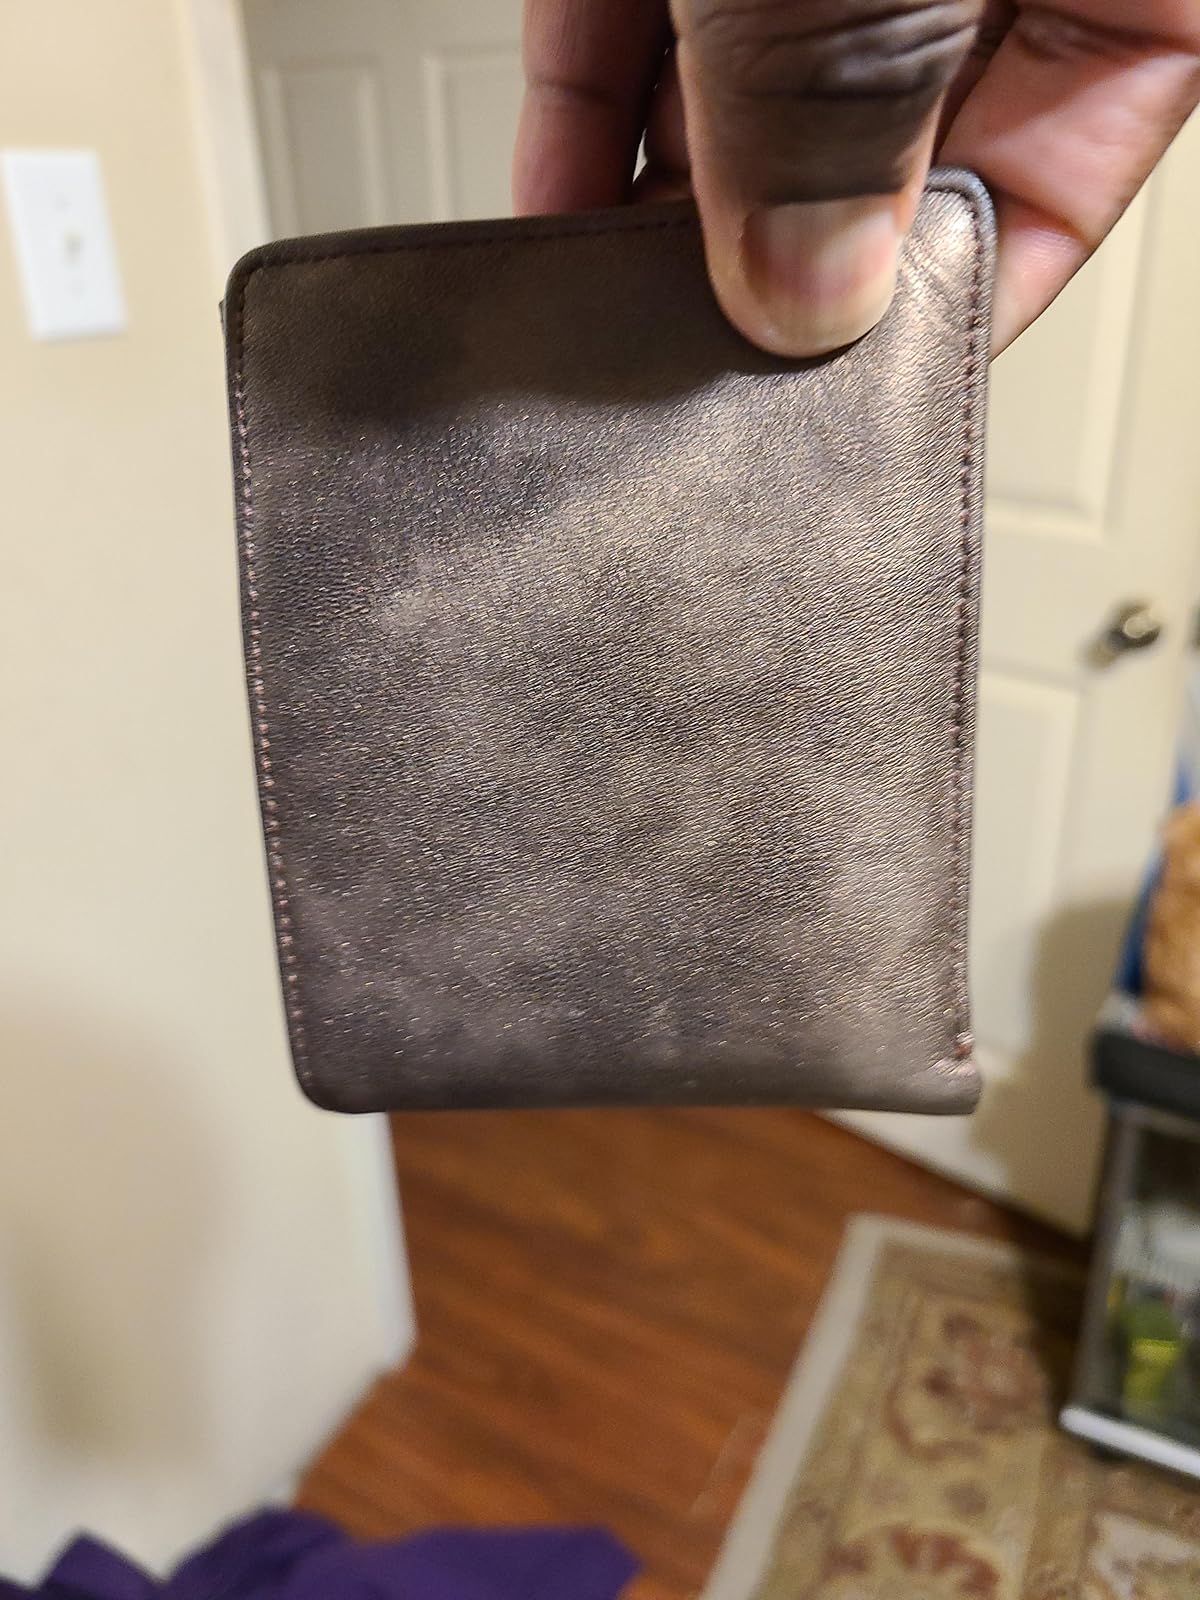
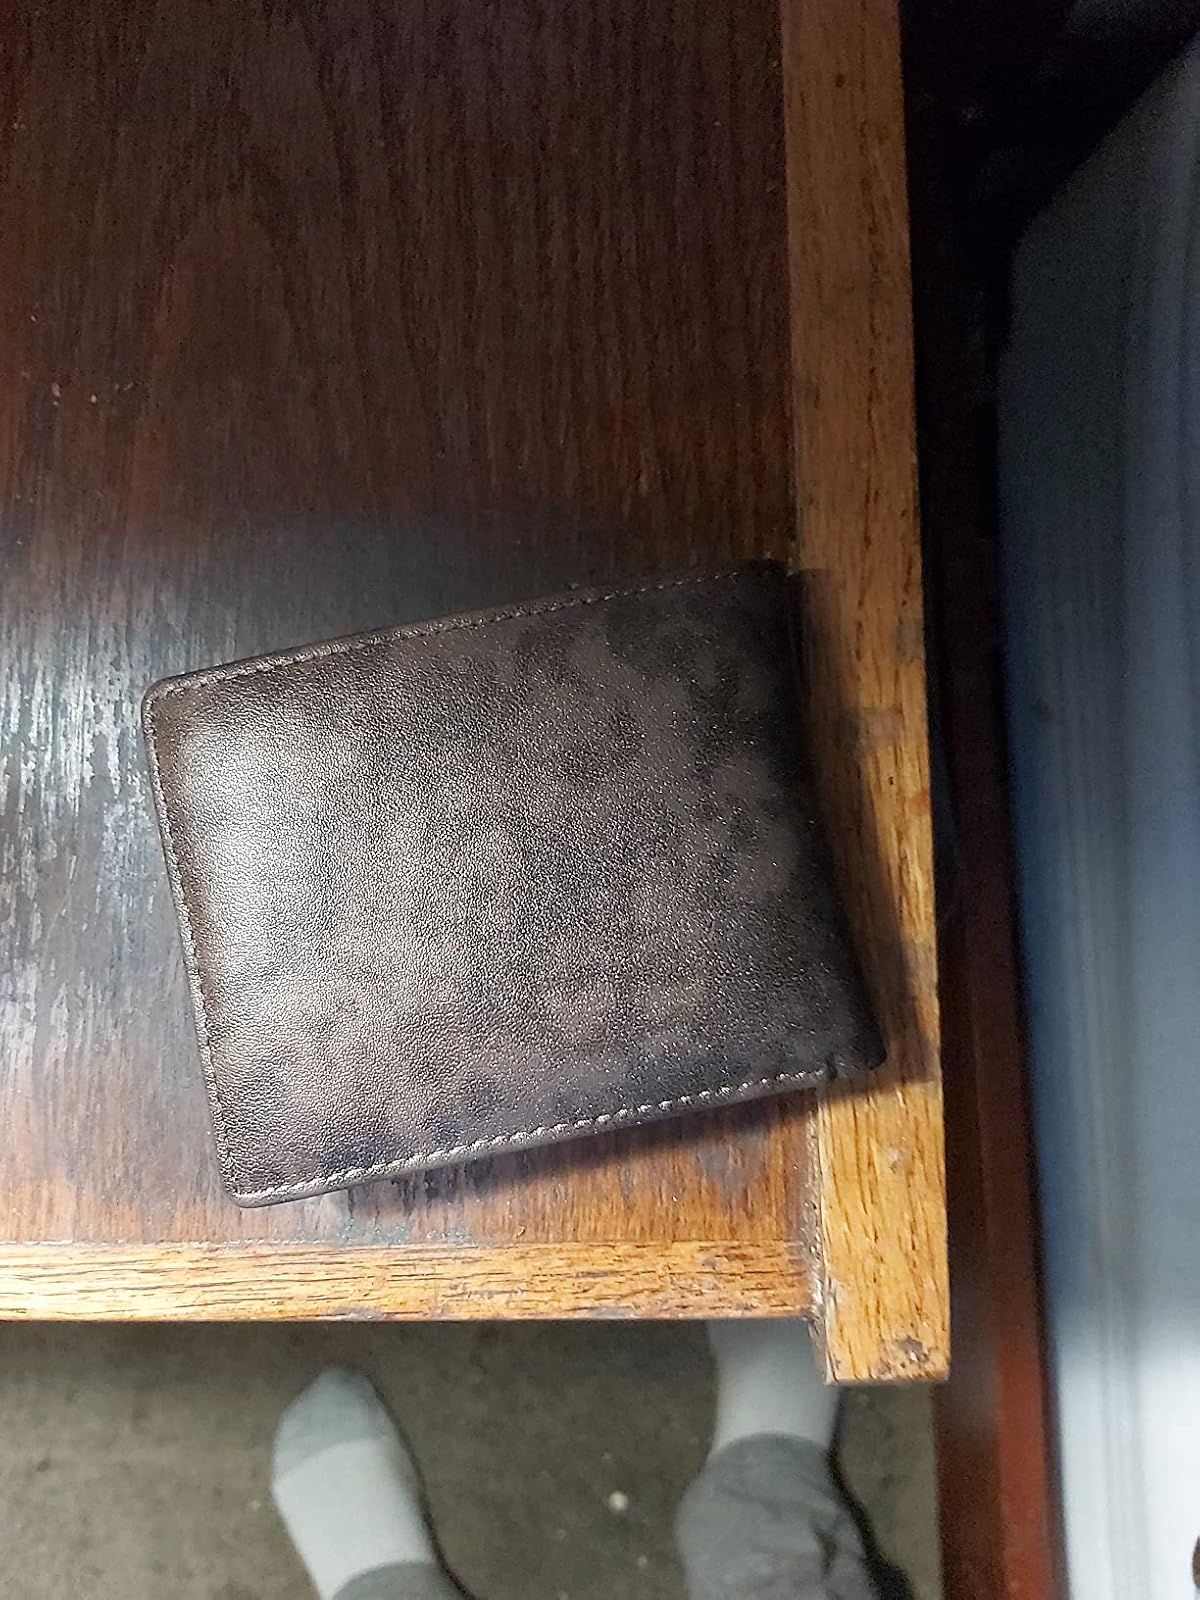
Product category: accessories_wallet
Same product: yes